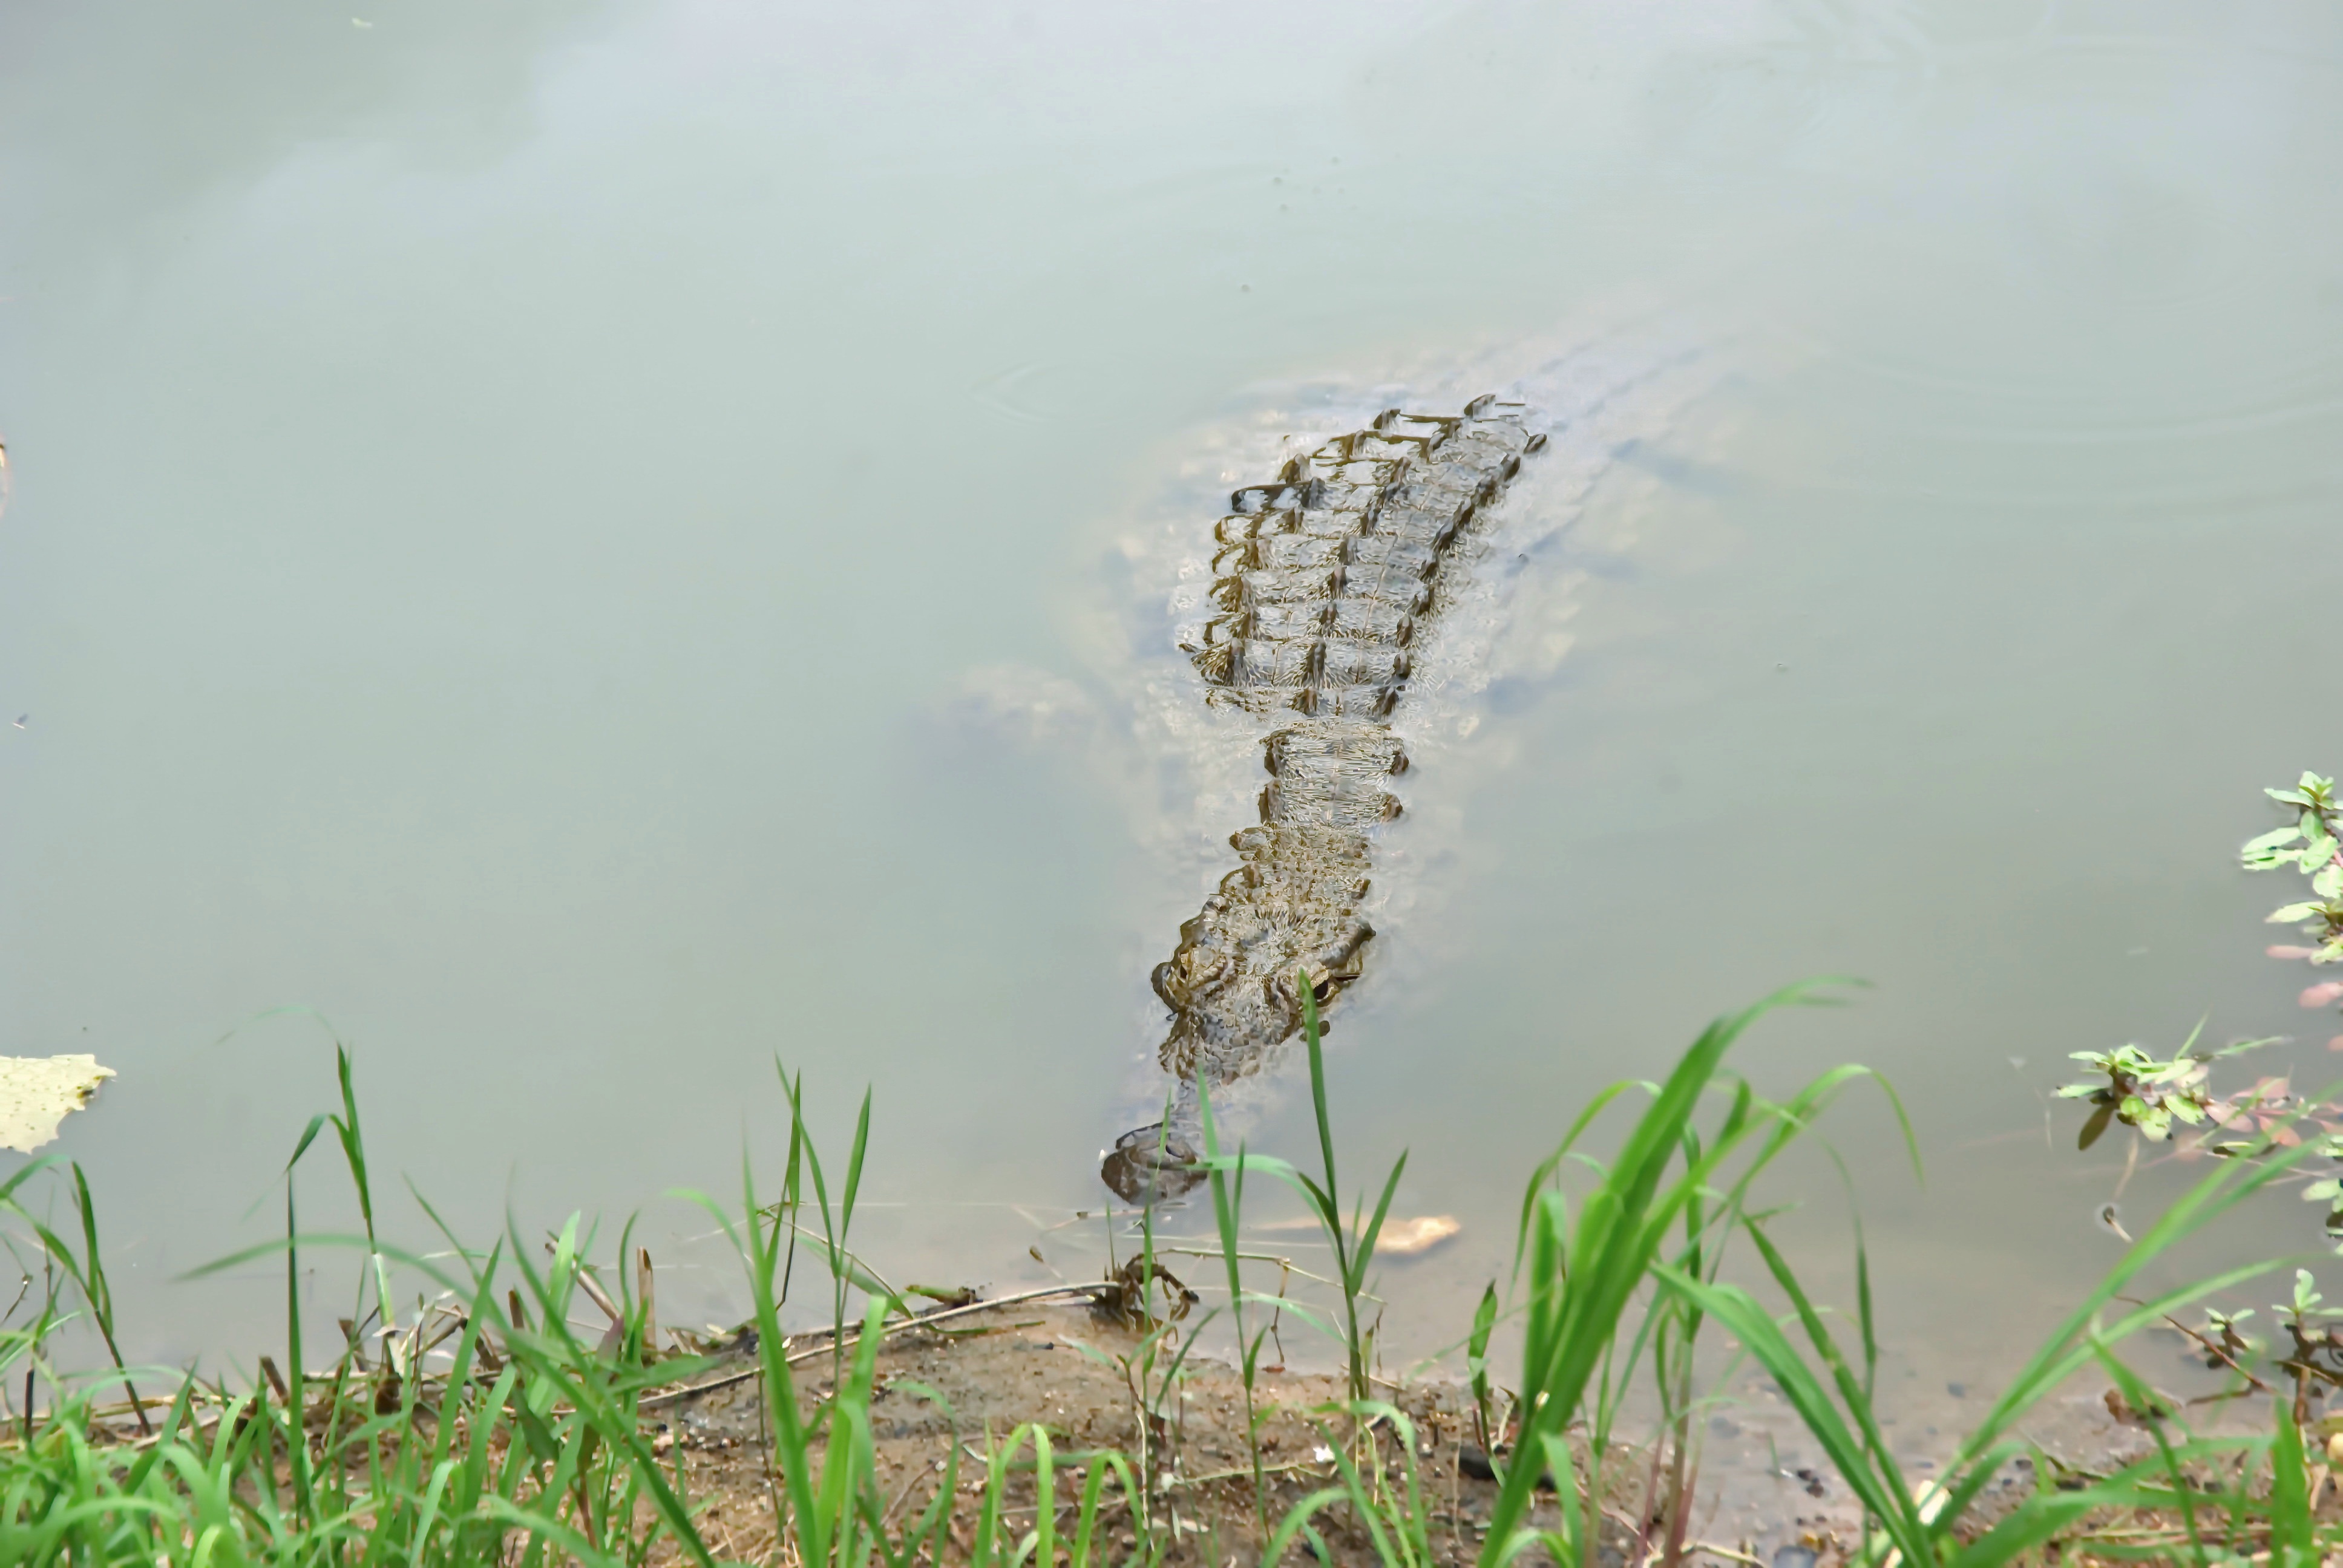
grass, marsh, flower, lookout, wild, crop, soil, reptile, agriculture, crocodile, camouflage, hunting, south africa, grass family